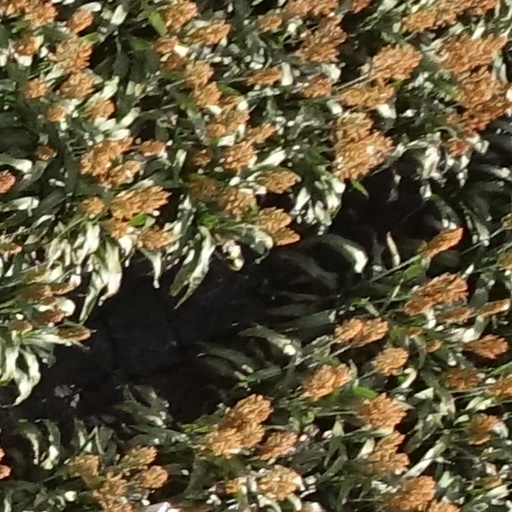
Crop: sorghum